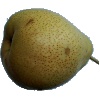
Label: pear_forelle